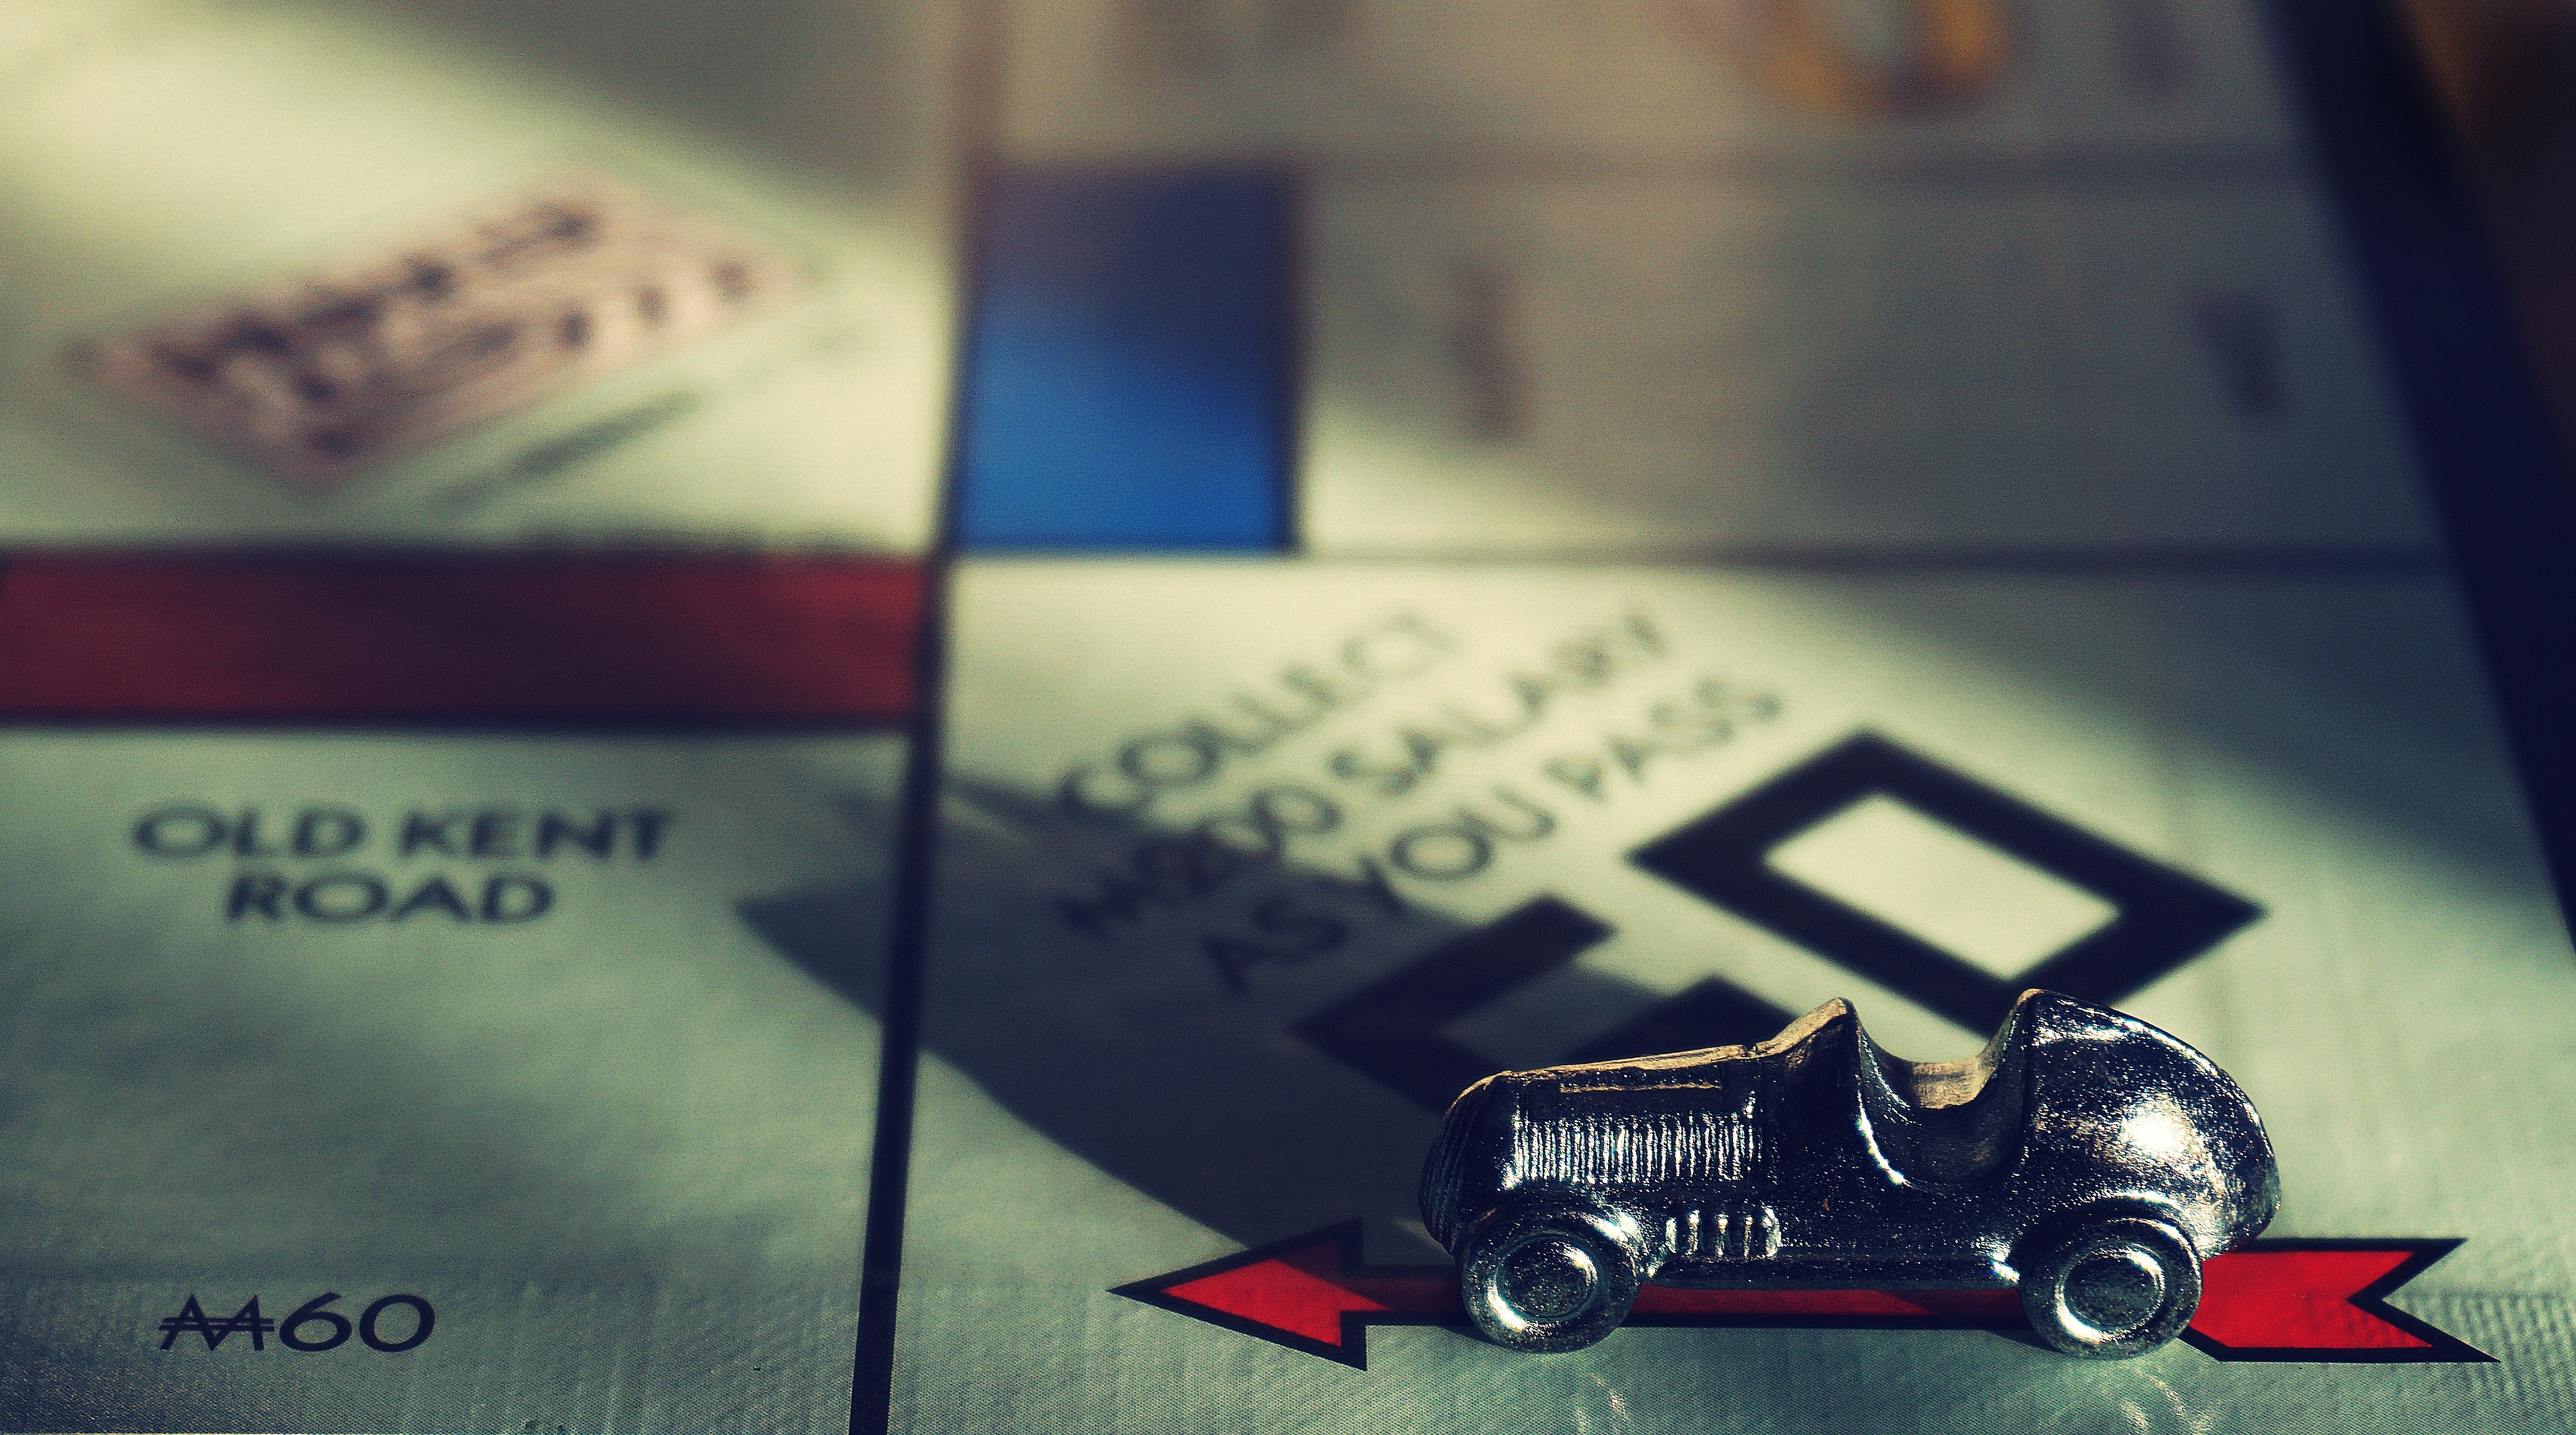
text, font, cloud, photography, vehicle, car, square, vintage car